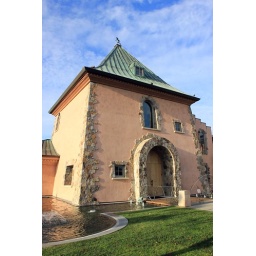
The building was designed by Calvin Straub in 1980-1981, with a stone and stucco exterior.